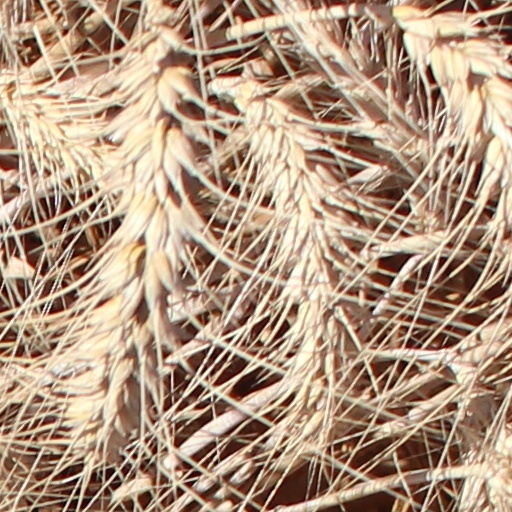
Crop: wheat